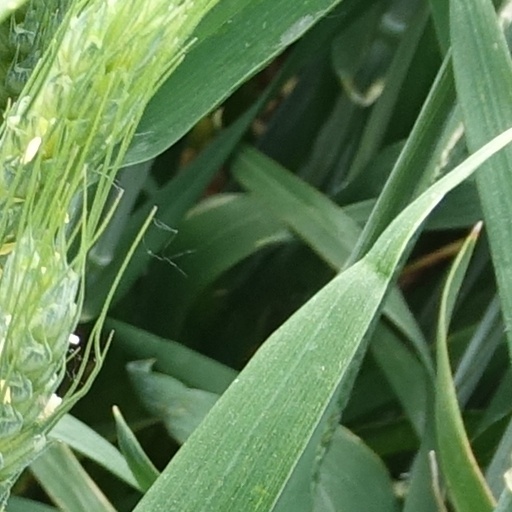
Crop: wheat